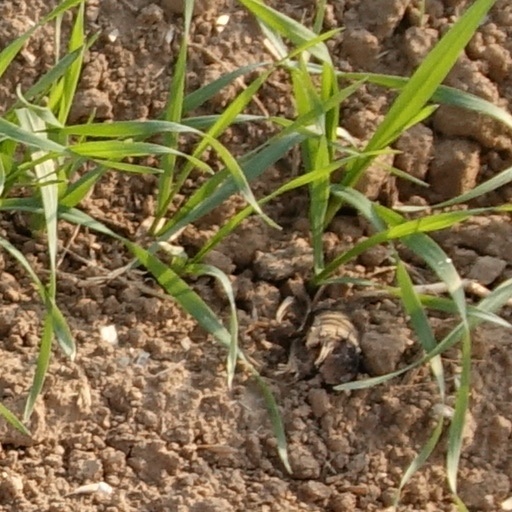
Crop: wheat